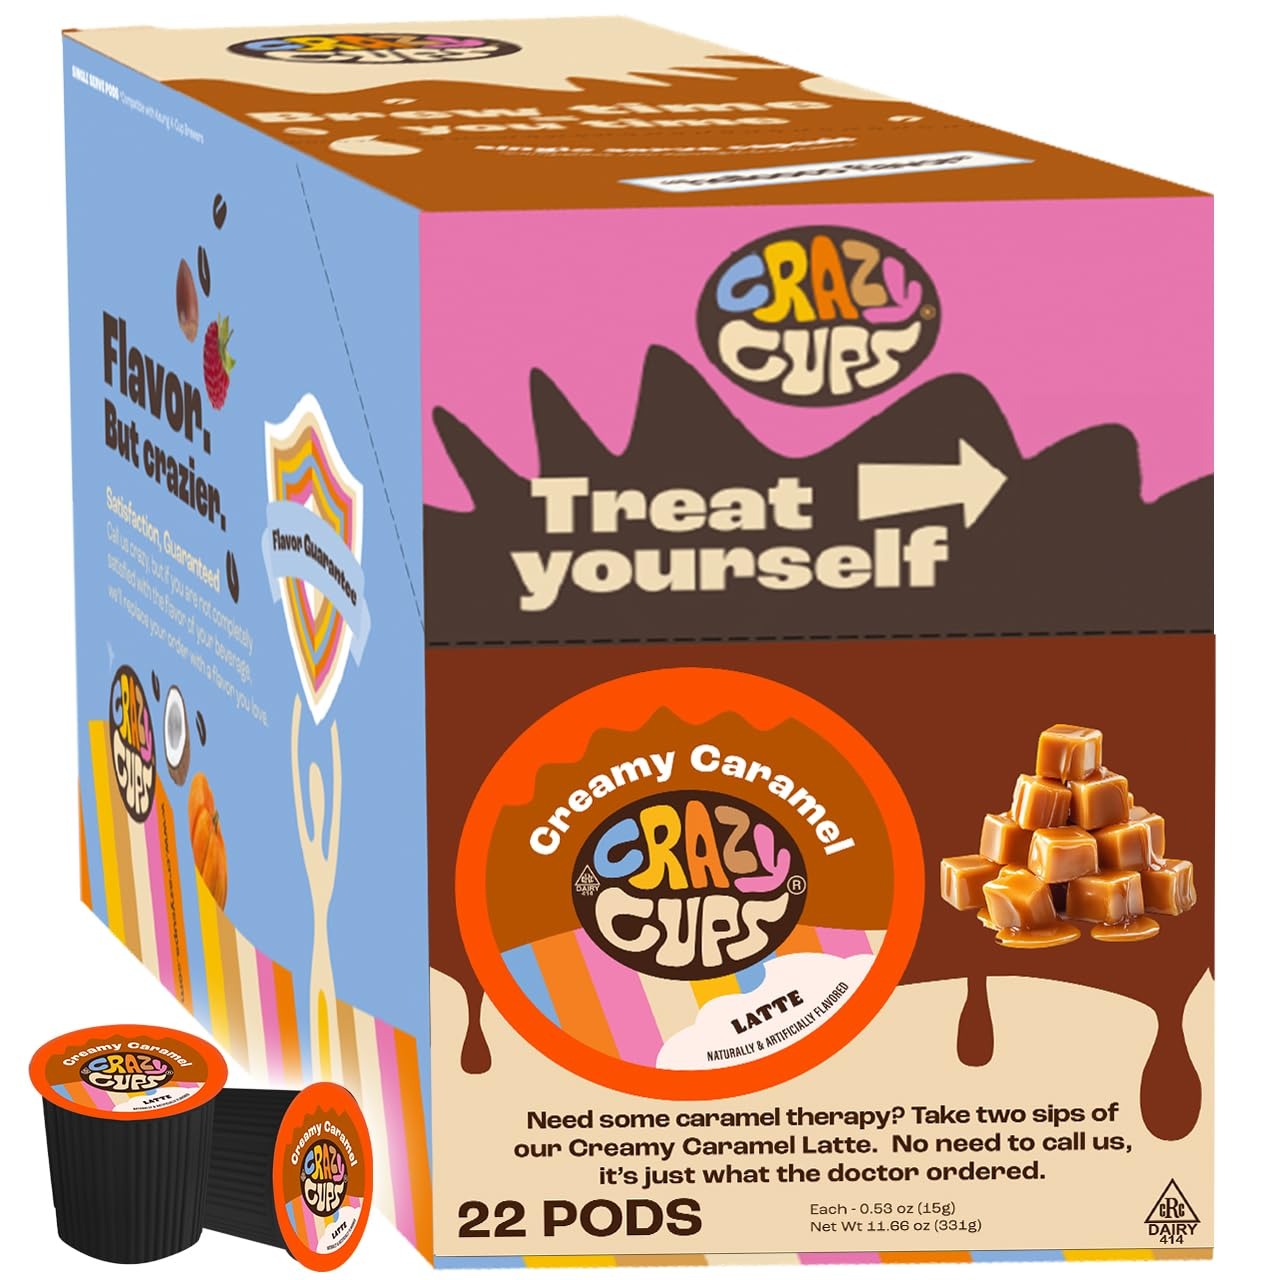
Item Name: Crazy Cups Creamy Caramel Latte Pods, Rich & Velvety Caramel Latte, Single Serve Caramel Latte Pods for Keurig K Cup Brewers, 22 Count
Bullet Point 1: RICH LATTE EXPERIENCE: Indulge in a creamy caramel latte that brings the café experience right to your home. Each pod delivers a perfectly balanced blend of rich and smooth caramel, creating a delightful and aromatic treat every time.
Bullet Point 2: DECADENT CARAMEL LATTE FLAVOR: Savor the sweetness of our latte pod , designed for those who love a touch of luxury in their latte. The smooth caramel notes harmonize beautifully with the robust latte, making every sip a moment of indulgence.
Bullet Point 3: CONVENIENT LATTE PODS: No need for complex equipment our latte pods make it easy to enjoy a latte cup in minutes. Compatible with most single-serve brewers, they offer a quick and hassle-free way to satisfy your latte cravings.
Bullet Point 4: PERFECT FOR LATTE LOVERS: These latte pods are perfect for latte lovers who want to enjoy a barista-quality drink at home. With 22 pods per pack, you can enjoy the perfect latte every day, ensuring that you never run out of your favorite beverage.
Bullet Point 5: LATTE PODS FOR KEURIG MAKERS: Our kerigue latte pods are compatible with any coffee machine that brews caramel latte k cups including the Keurig 2.0 brewer. Kcups is a registered trademark of Kurig. Not affiliated with Keurig & Green Mountain
Value: 22.0
Unit: Count

Price: 19.78